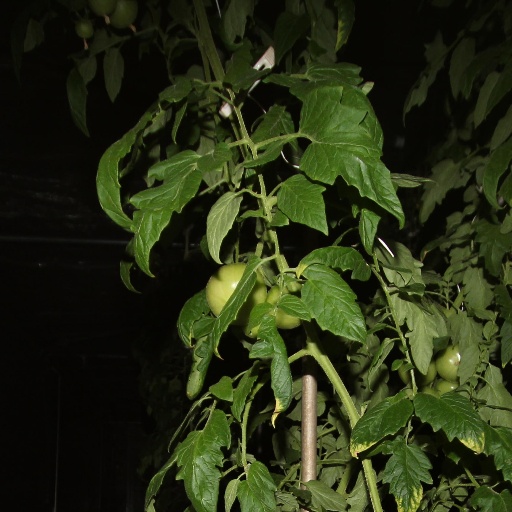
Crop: tomato